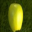
Label: apple